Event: Nepal Earthquake
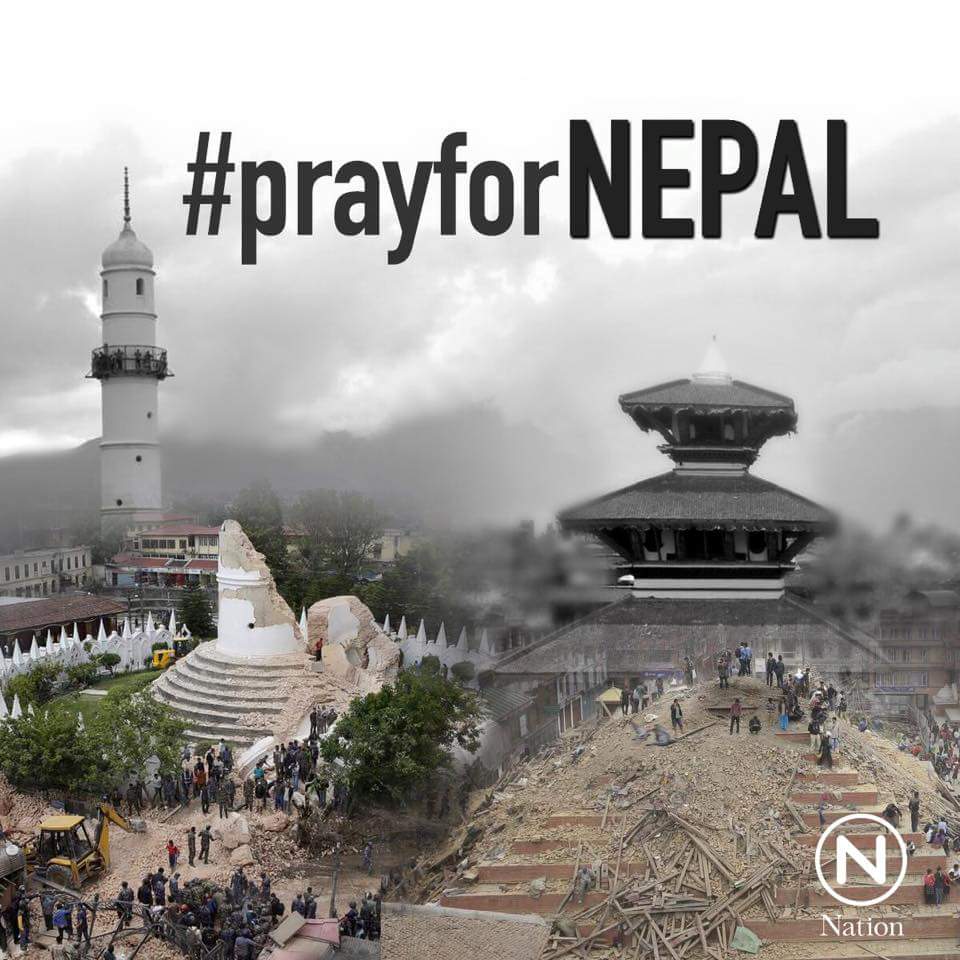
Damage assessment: damage